1954 Greek Football Cup final

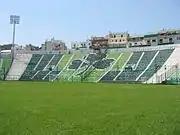
Leoforos Alexandras Stadium.

This was the eleventh Greek Cup final held at Leoforos Alexandras Stadium, after the 1932, 1939, 1940, 1947, 1948, 1949, 1950, 1951, 1952 and 1953 finals. (Leoforos also hosted the replay match of the 1933 final between Ethnikos Piraeus and Aris, the replay match of the 1949 final between AEK Athens and Panathinaikos and the replay match of the 1952 final between Olympiacos and Panionios).